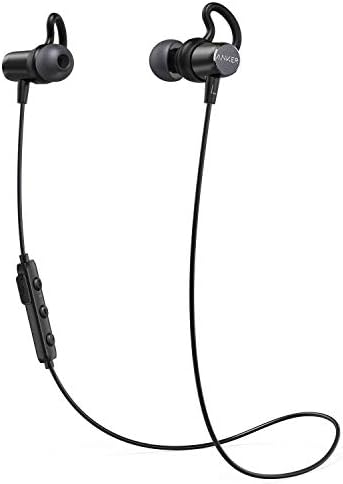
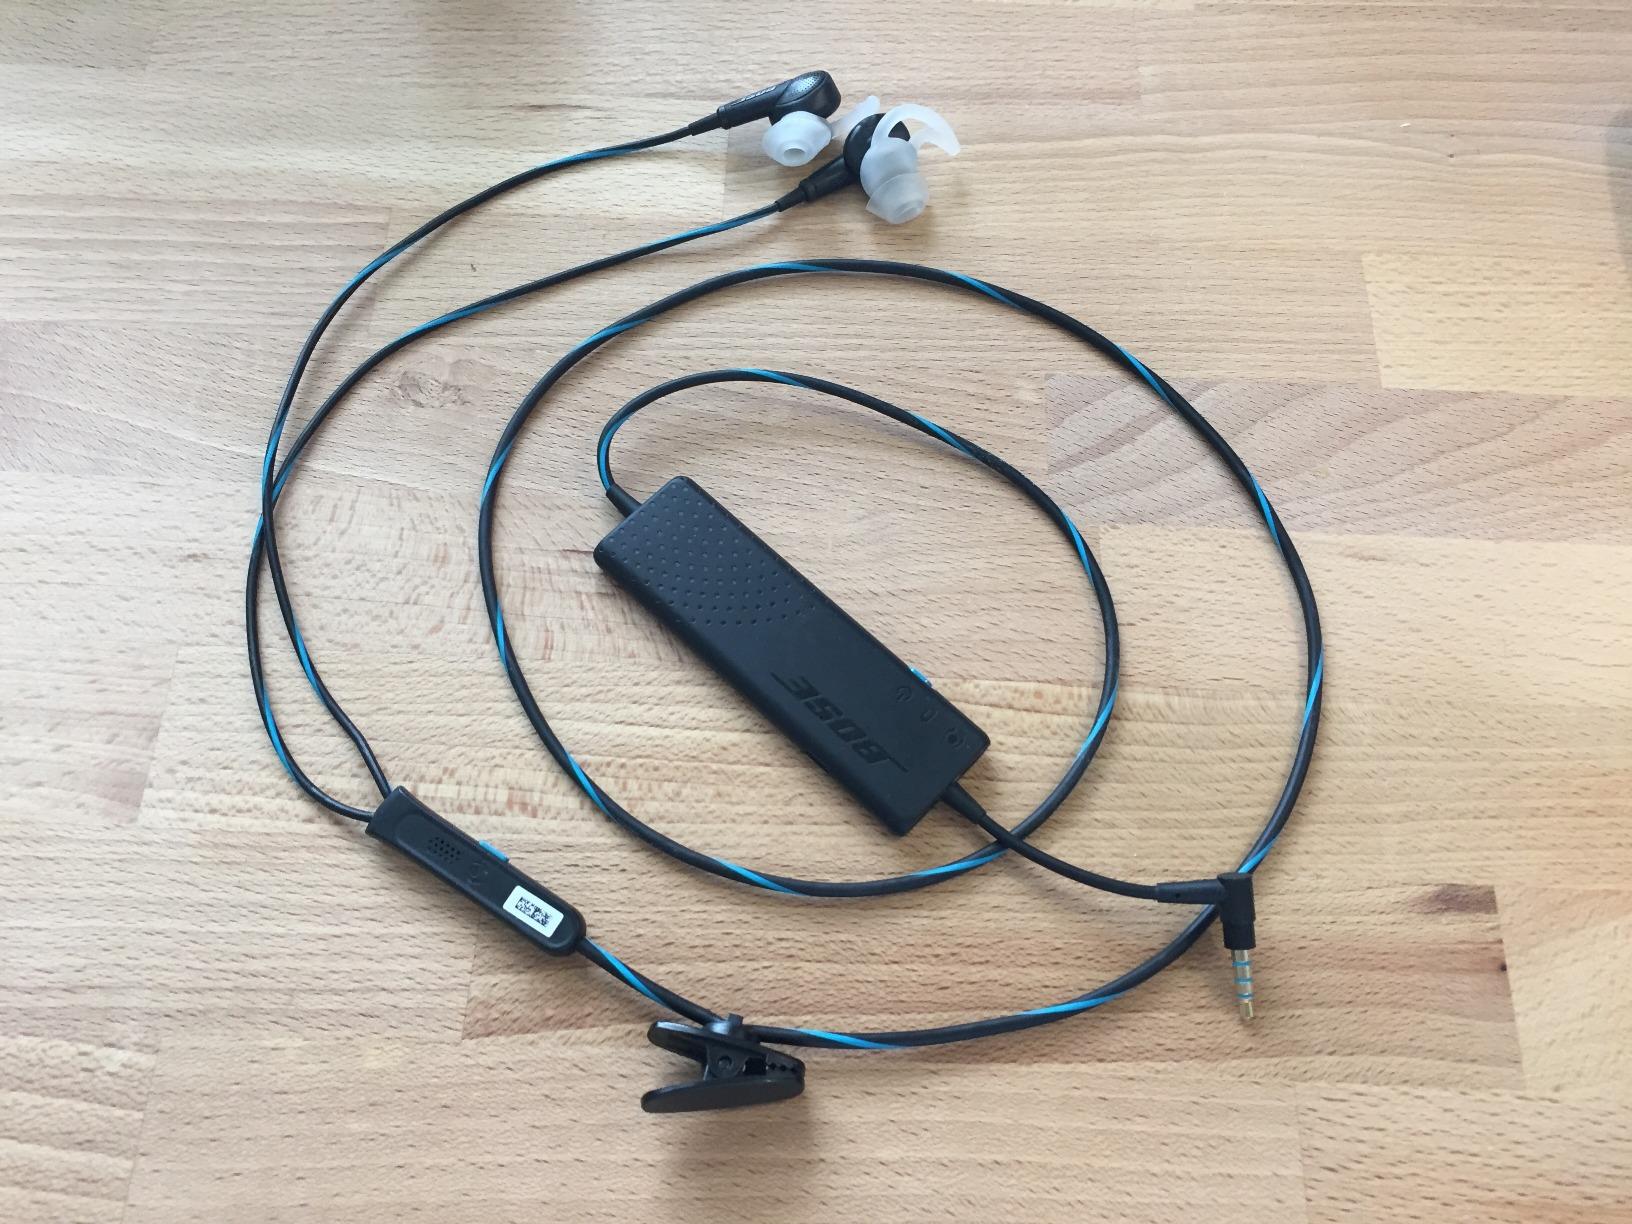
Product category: headphones
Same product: no